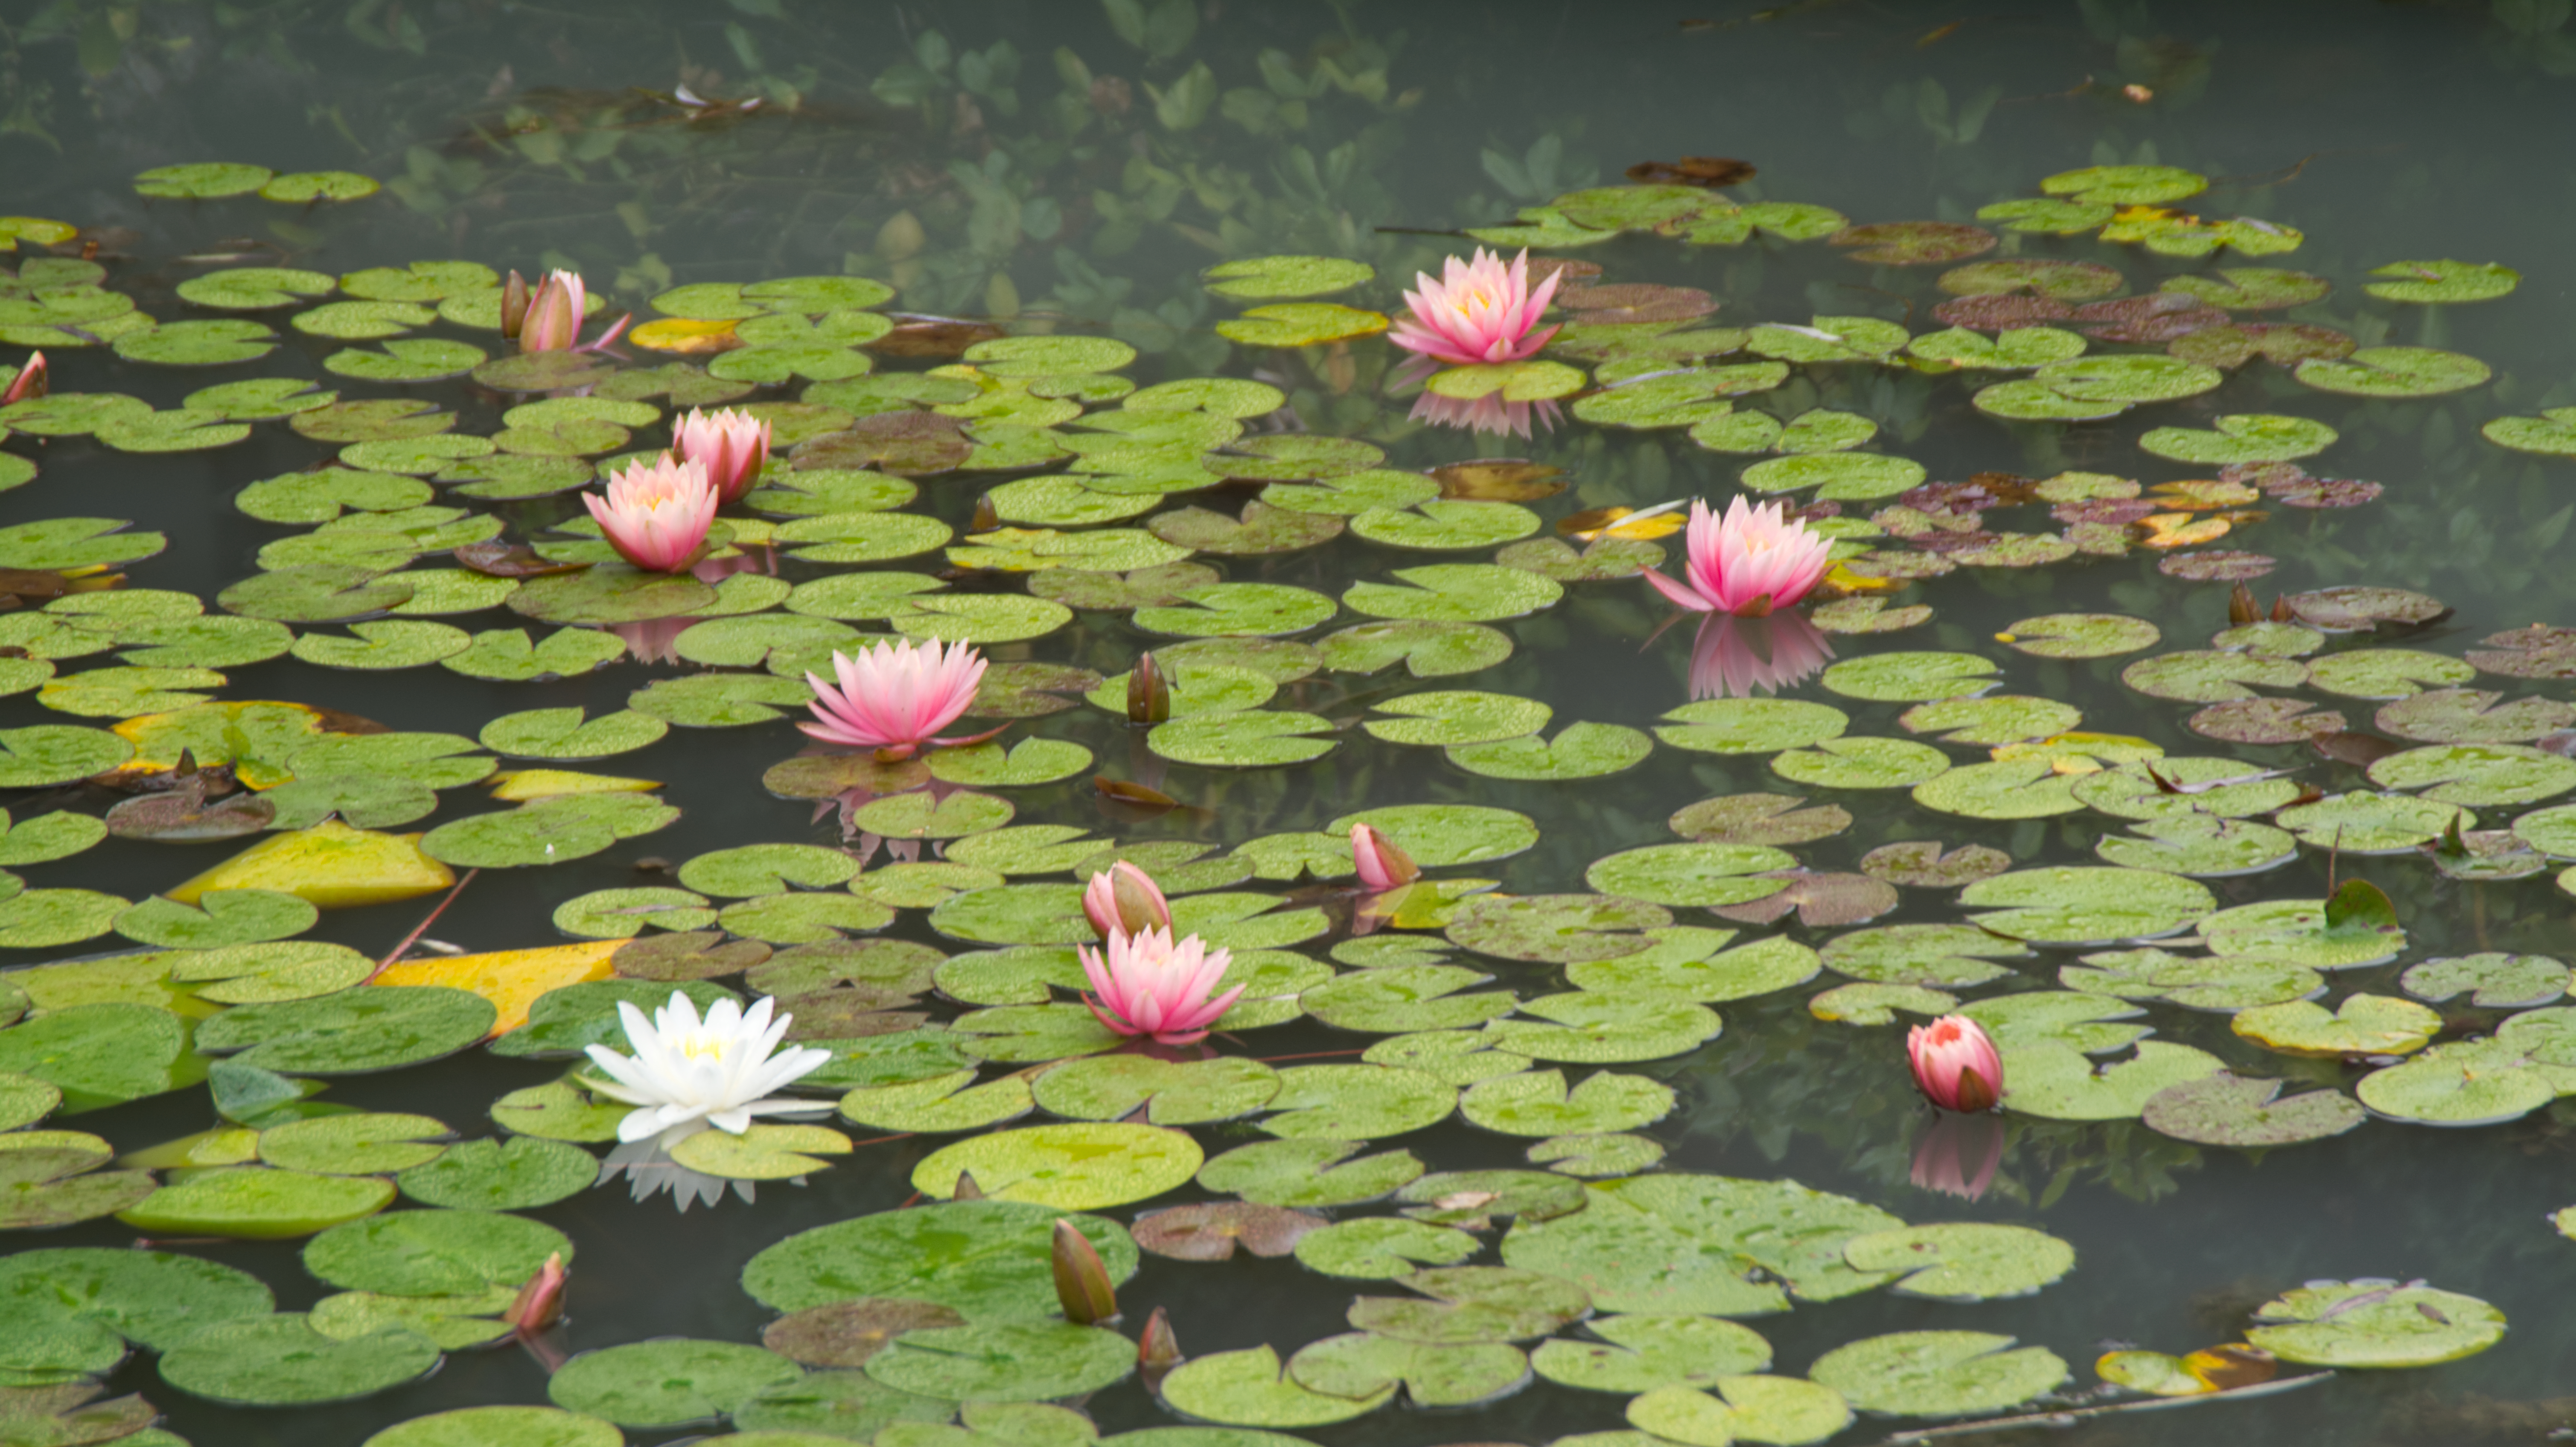
flower, water, plant, lotus, plant community, botany, green, leaf, nature, petal, natural environment, fluid, terrestrial plant, vegetation, natural landscape, liquid, biome, pink, aquatic plant, fragrant white water lily, lotus family, groundcover, sacred lotus, flowering plant, annual plant, lake, water lily, grass, wetland, shrub, garden, wildflower, nature reserve, pond, landscape, proteales, plant stem, herbaceous plant, dicotyledon, perennial plant, broadleaf pond lily, reflection